1875 Swiss federal election

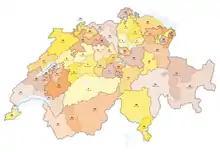
The 48 electoral districts

Federal elections were held in Switzerland on 31 October 1875. The Radical Left remained the largest group in the National Council.